Batman: Death of the Family

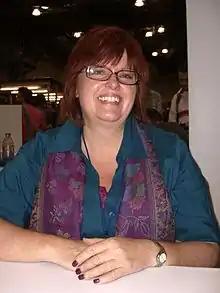
Writer Gail Simone in 2011. Simone wrote Batgirl's first confrontation with the Joker, following her paralysis at his hands in 1988's "".

In "Batman and Robin" #15, Batman's son Damian defies his father's orders to remain in the Batcave and investigates Alfred's kidnapping. The investigation leads to Gotham Zoo where Damian is captured by Joker. Joker accuses Damian and the other members of Batman's family of being a burden that prevents Batman from being the best foe for Joker. Joker tells Damian that his and Batman's greatest fear is being responsible for the other's death. Joker then presents Damian with Batman in Joker makeup, and states that Damian must kill Batman before Batman kills him. Unwilling to kill his father, Damian chooses death, but the Joker kills Batman before he can deal a fatal blow. Damian passes out from Joker venom and Batman is revealed to be a fake; as Damian recovers from the toxin, the Joker presents him with a cloche (concluded in "Batman" #17).